Lower Sava Valley

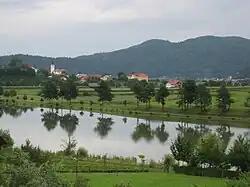
Landscape near Radeče

The Lower Sava Valley (also "Spodnje Posavje" and "Posavska regija") is a region in southeastern Slovenia on the border with Croatia. It has three major urban centres: Brežice, Krško, and Sevnica. Its borders are almost identical with those of the Lower Sava Statistical Region.